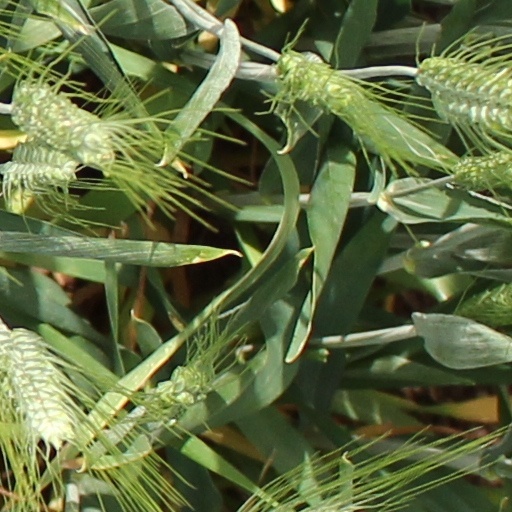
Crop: wheat